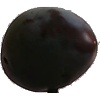
Label: Plum 3